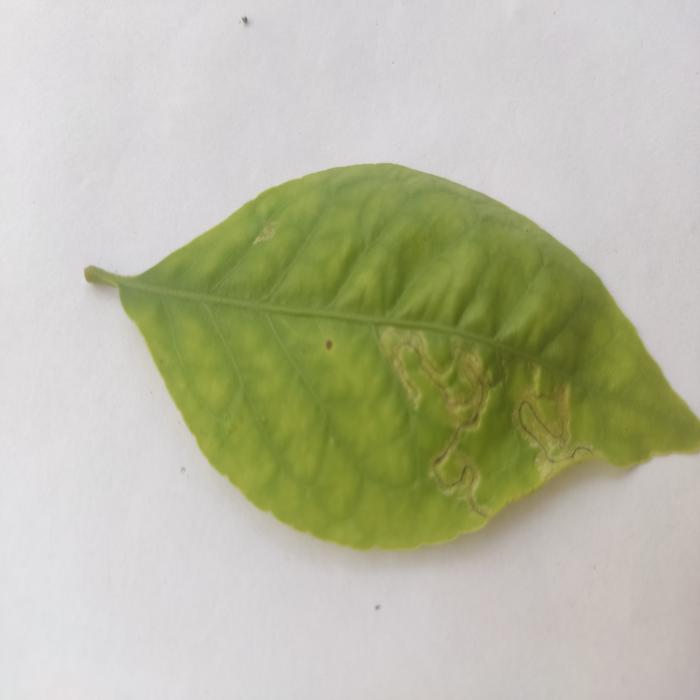
Crop: Aegle Marmelos
Leaf condition: Cercospora_Leaf